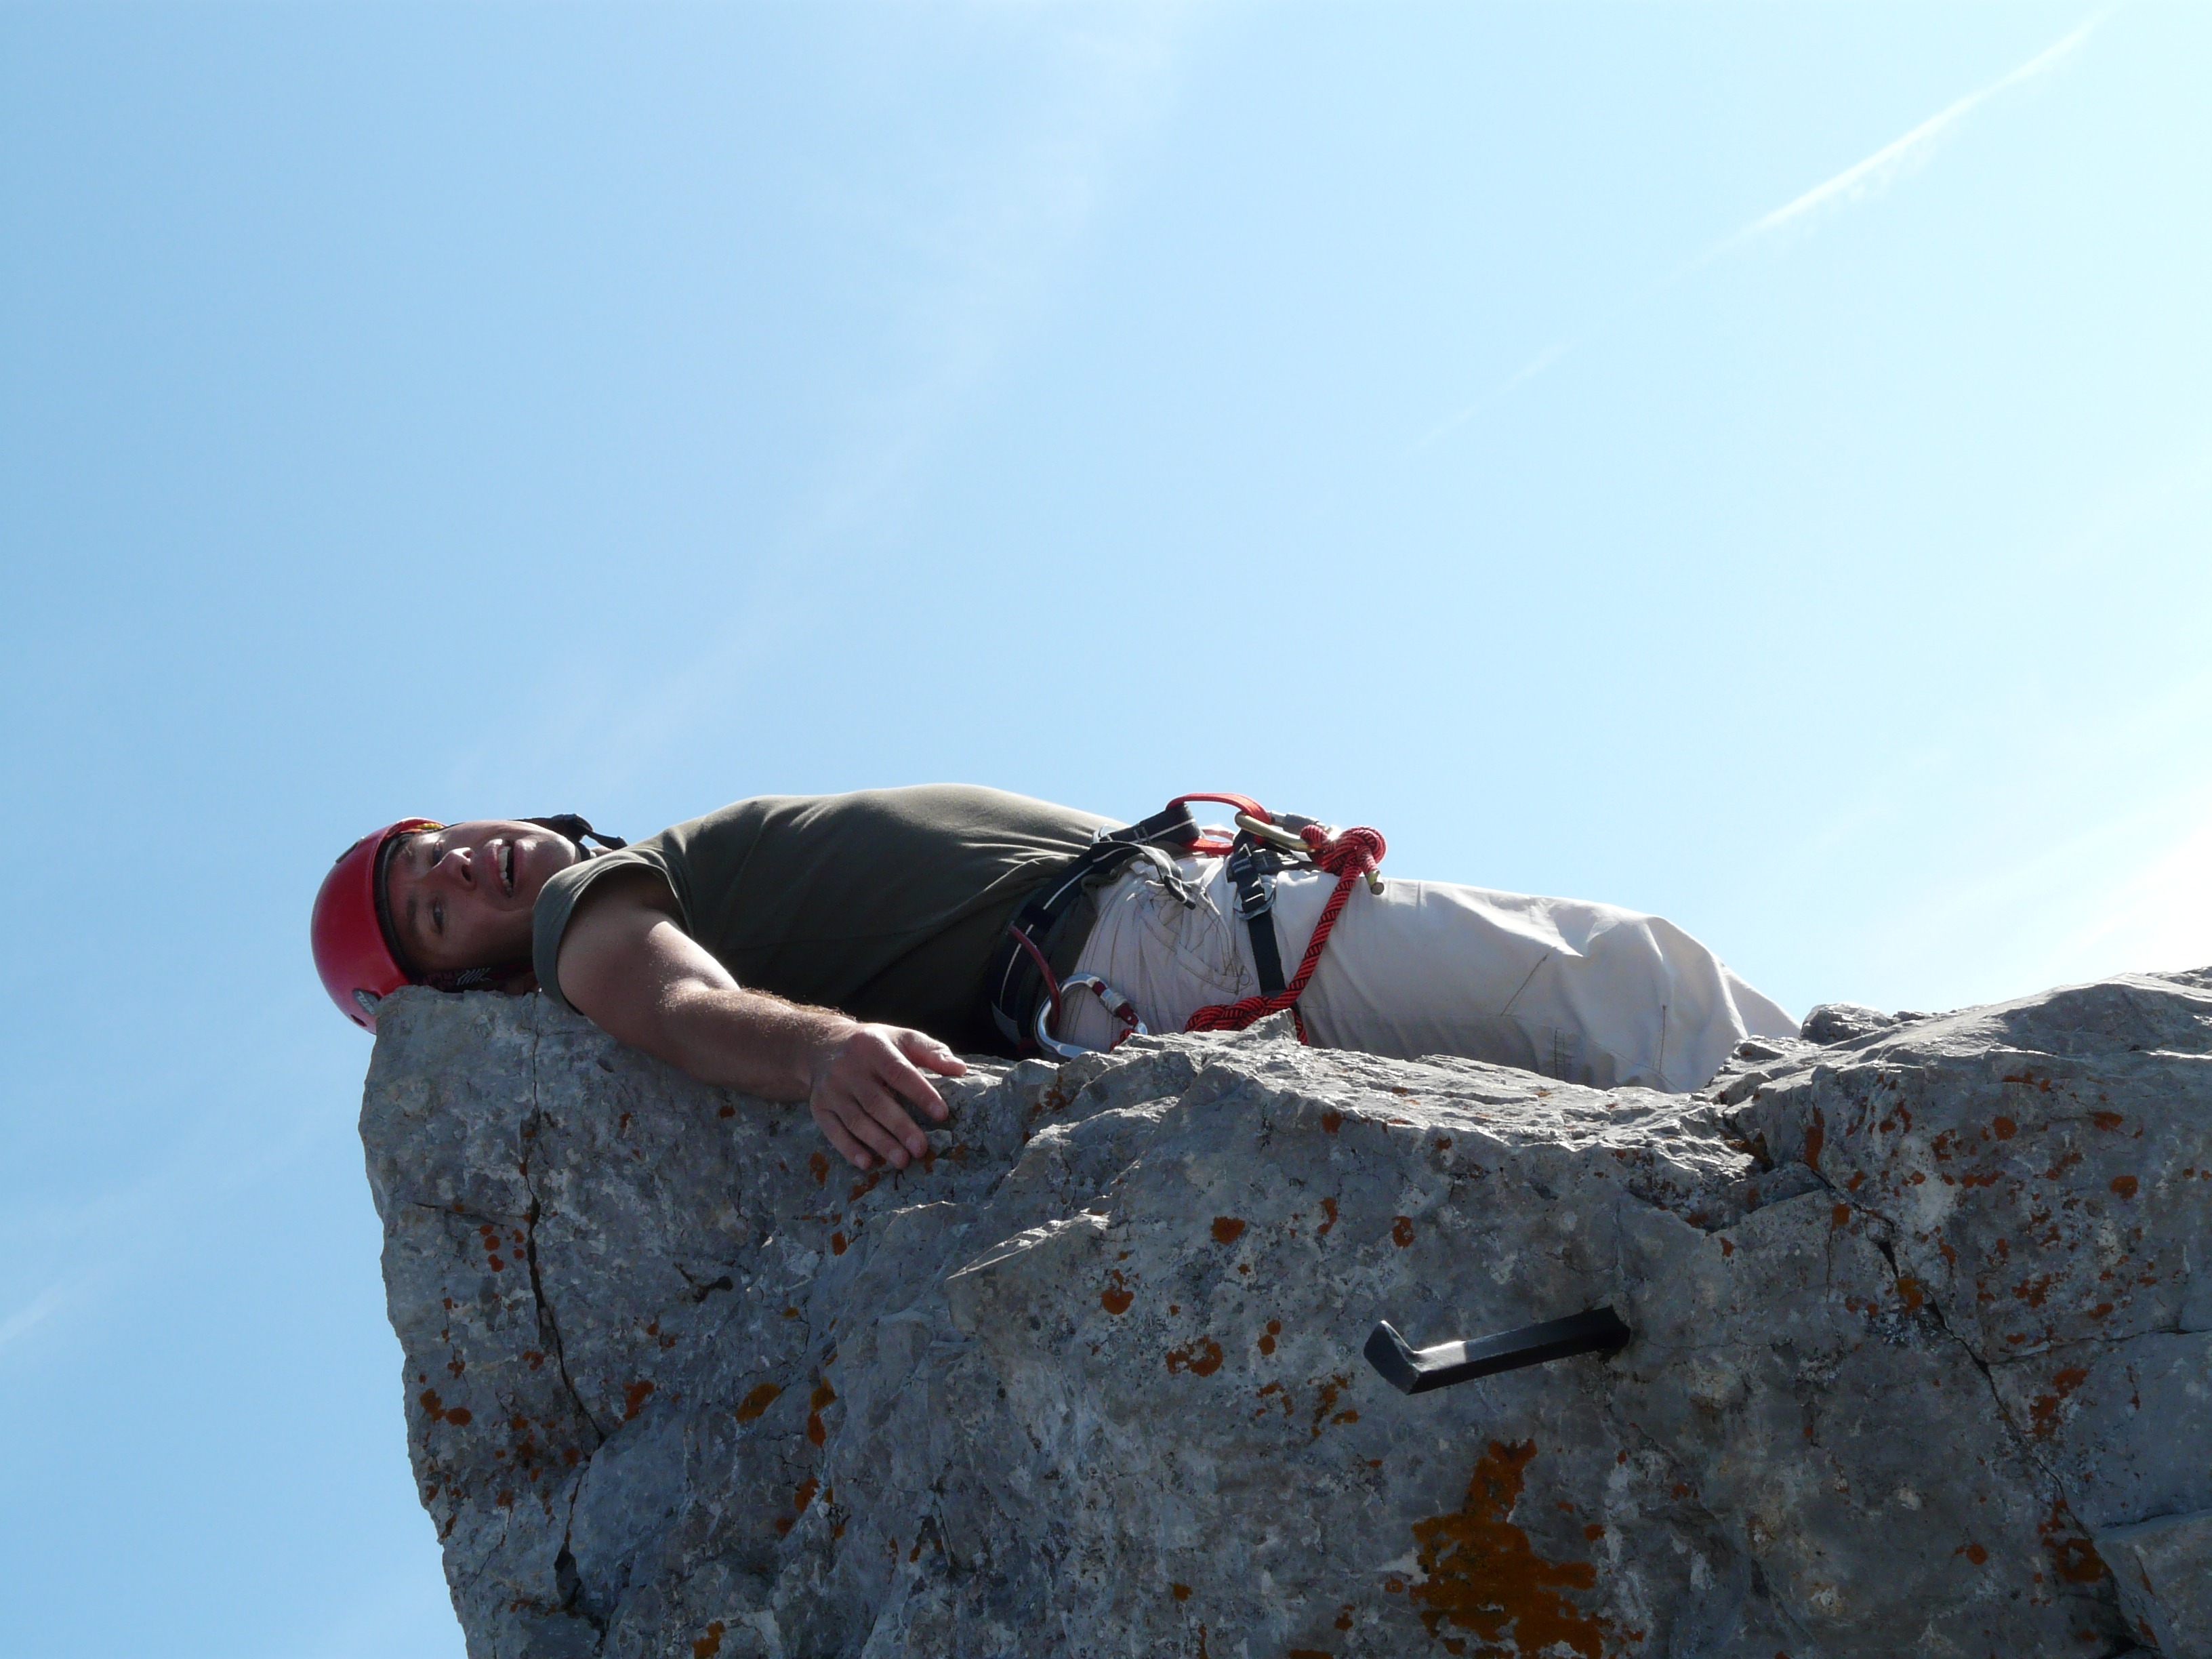
rock, person, mountain, adventure, recreation, human, alpine, rest, climbing, rock climbing, extreme sport, summit, mountaineering, happy, sports, mountaineer, mountains, tired, concerns, wilderkaiser, bergtour, exhausted, summit stormer, outdoor recreation, ellmauer halt, sport climbing